Guild Chapel

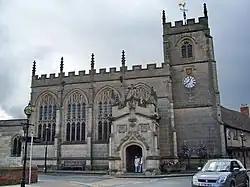
The chapel from Church Street

The Guild Chapel of the Holy Cross, Stratford-upon-Avon, Warwickshire is a chapel of 13th-century origins. Founded by the Guild of the Holy Cross before 1269, it passed into the control of the town corporation in 1553, when the Guild was suppressed by Edward VI. The chapel stands on Church Street, opposite the site of William Shakespeare's home, New Place, and has historic connections to Shakespeare's family. The chapel was gifted an extensive series of wall-paintings by Hugh Clopton, an earlier owner of New Place, and John Shakespeare, Shakespeare's father, undertook their defacement in the later 1500s. The paintings have recently been conserved.